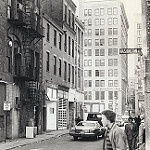
Scene: Outdoor